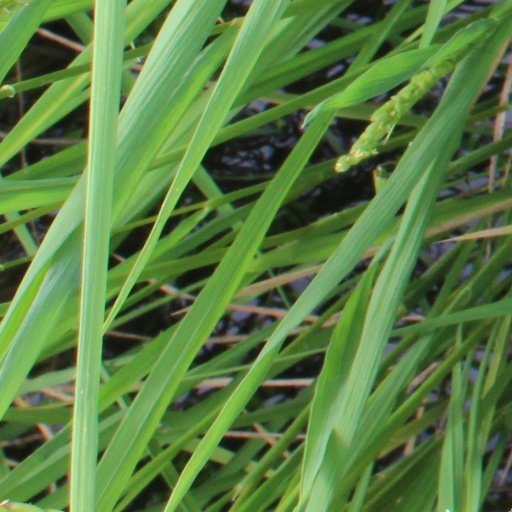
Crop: rice